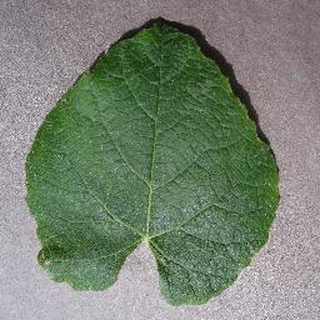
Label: healthy_grape